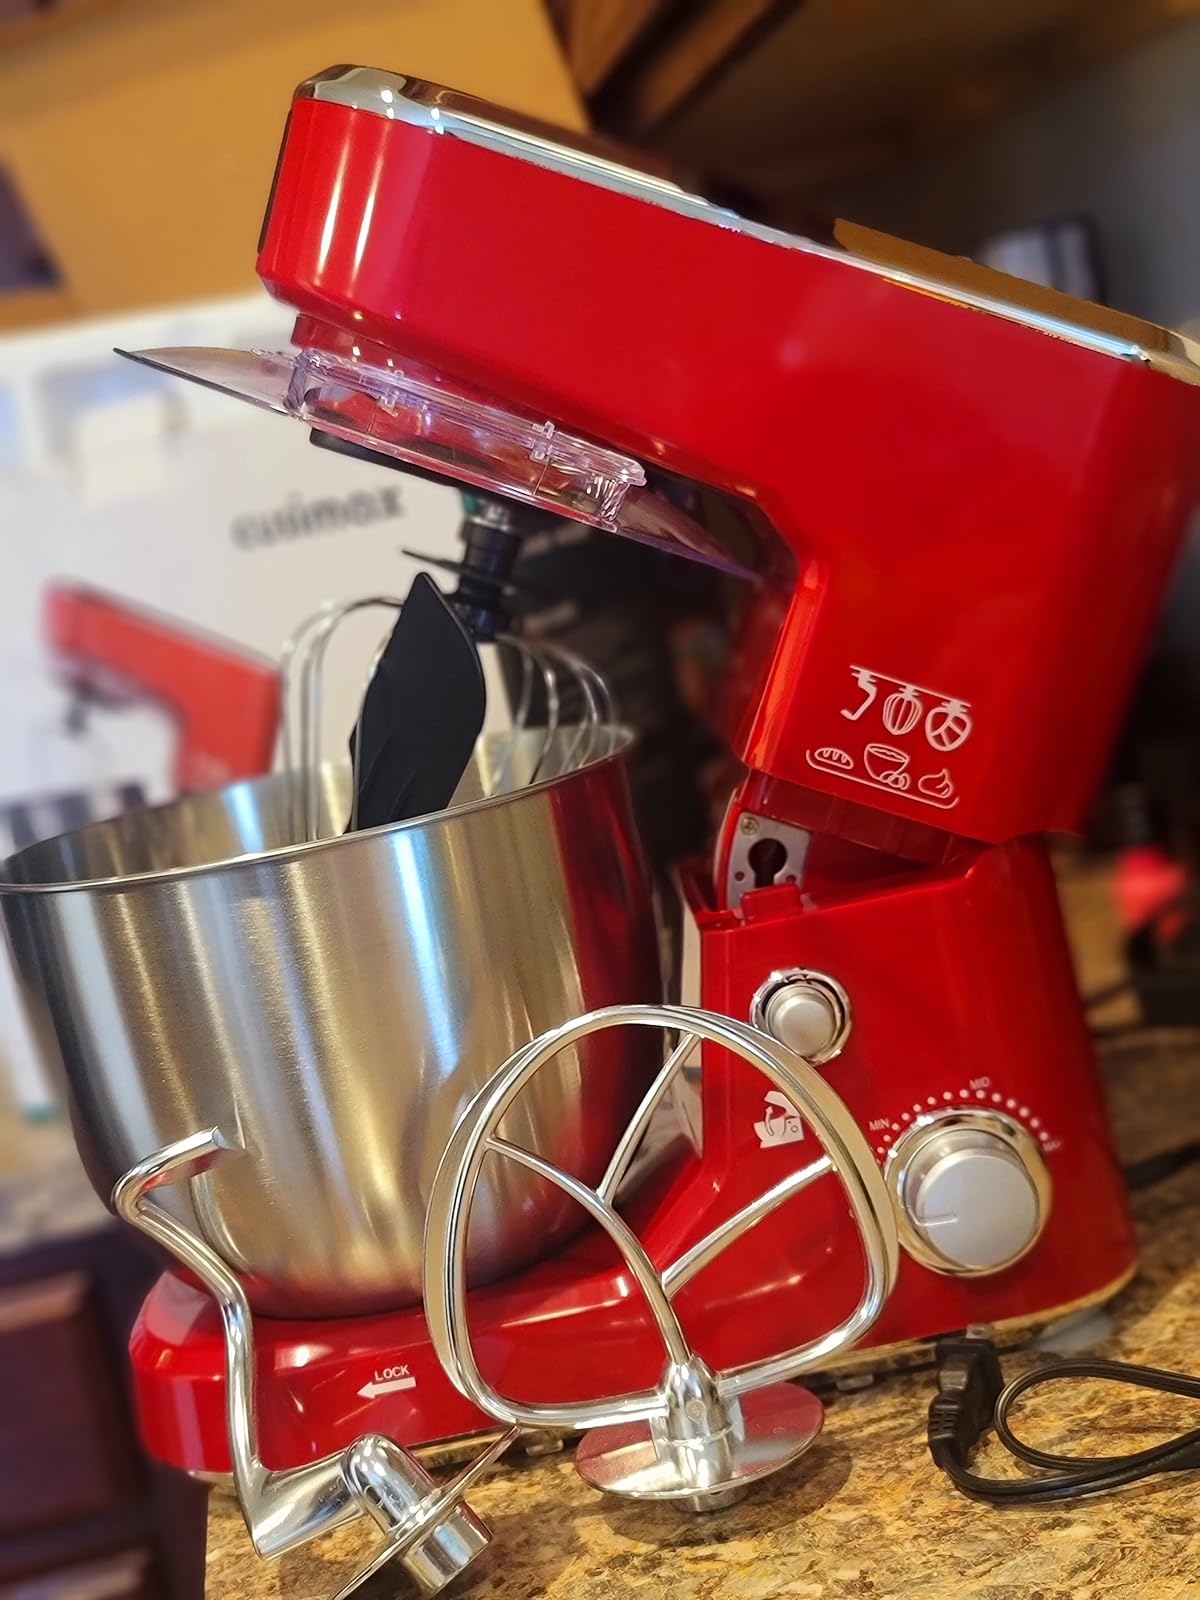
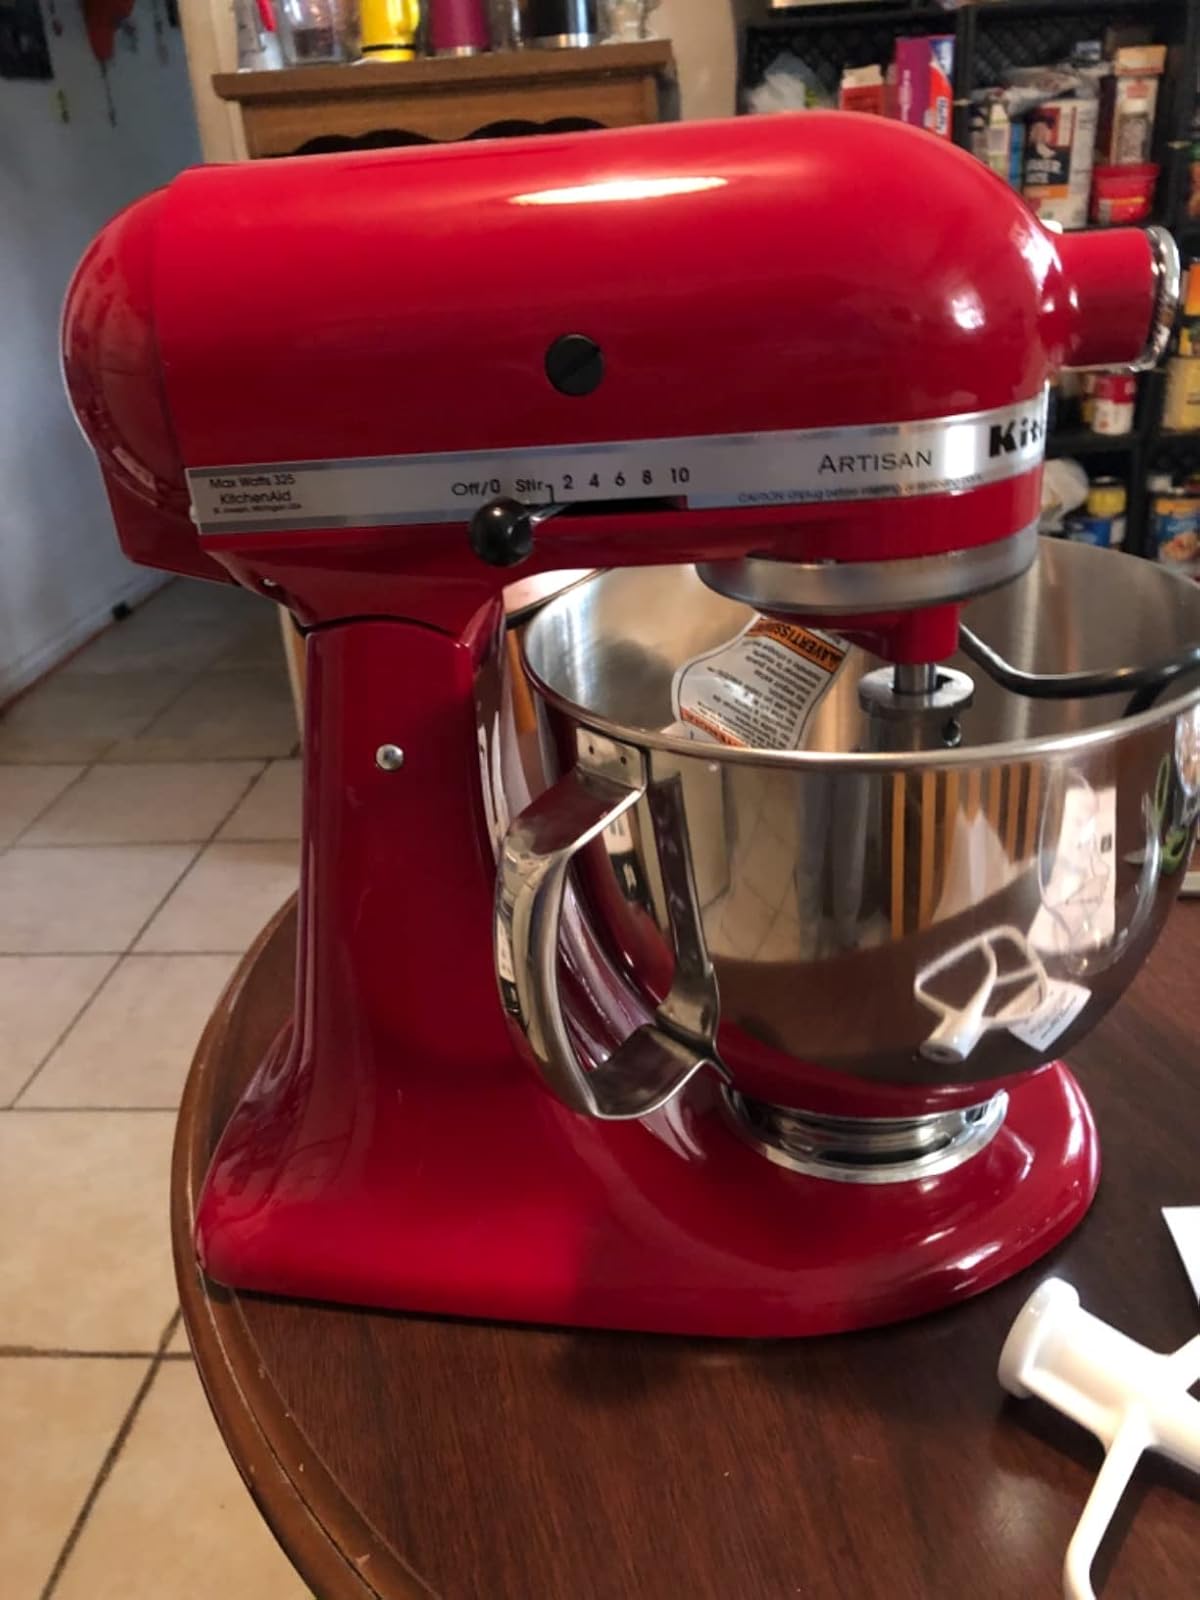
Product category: items_mixer
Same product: no